Guitar Hero

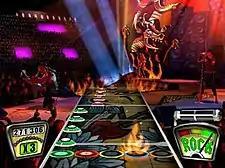
Gameplay of a single player playing Pantera's "Cowboys From Hell". The player in "Guitar Hero" must play the colored notes on the fret board in time with the music as they scroll through the target at the bottom. The score and current score multiplier are shown on the bottom left. The Rock Meter dial and Star Power indicator are shown on the bottom right. The remainder of the screen shows the player's character and band as they perform to the music.

The core gameplay of the "Guitar Hero" games is a rhythm video game similar to Konami's "GuitarFreaks" and to a lesser extent Harmonix's previous music games such as "Frequency" and "Amplitude". The guitar controller is recommended for play, although a standard console controller can be used instead. However, the guitar controller has been required for play ever since the inclusion of drum and vocal parts in the series. The game supports toggling the handedness of the guitar, allowing both left-handed and right-handed players to utilize the guitar controller.